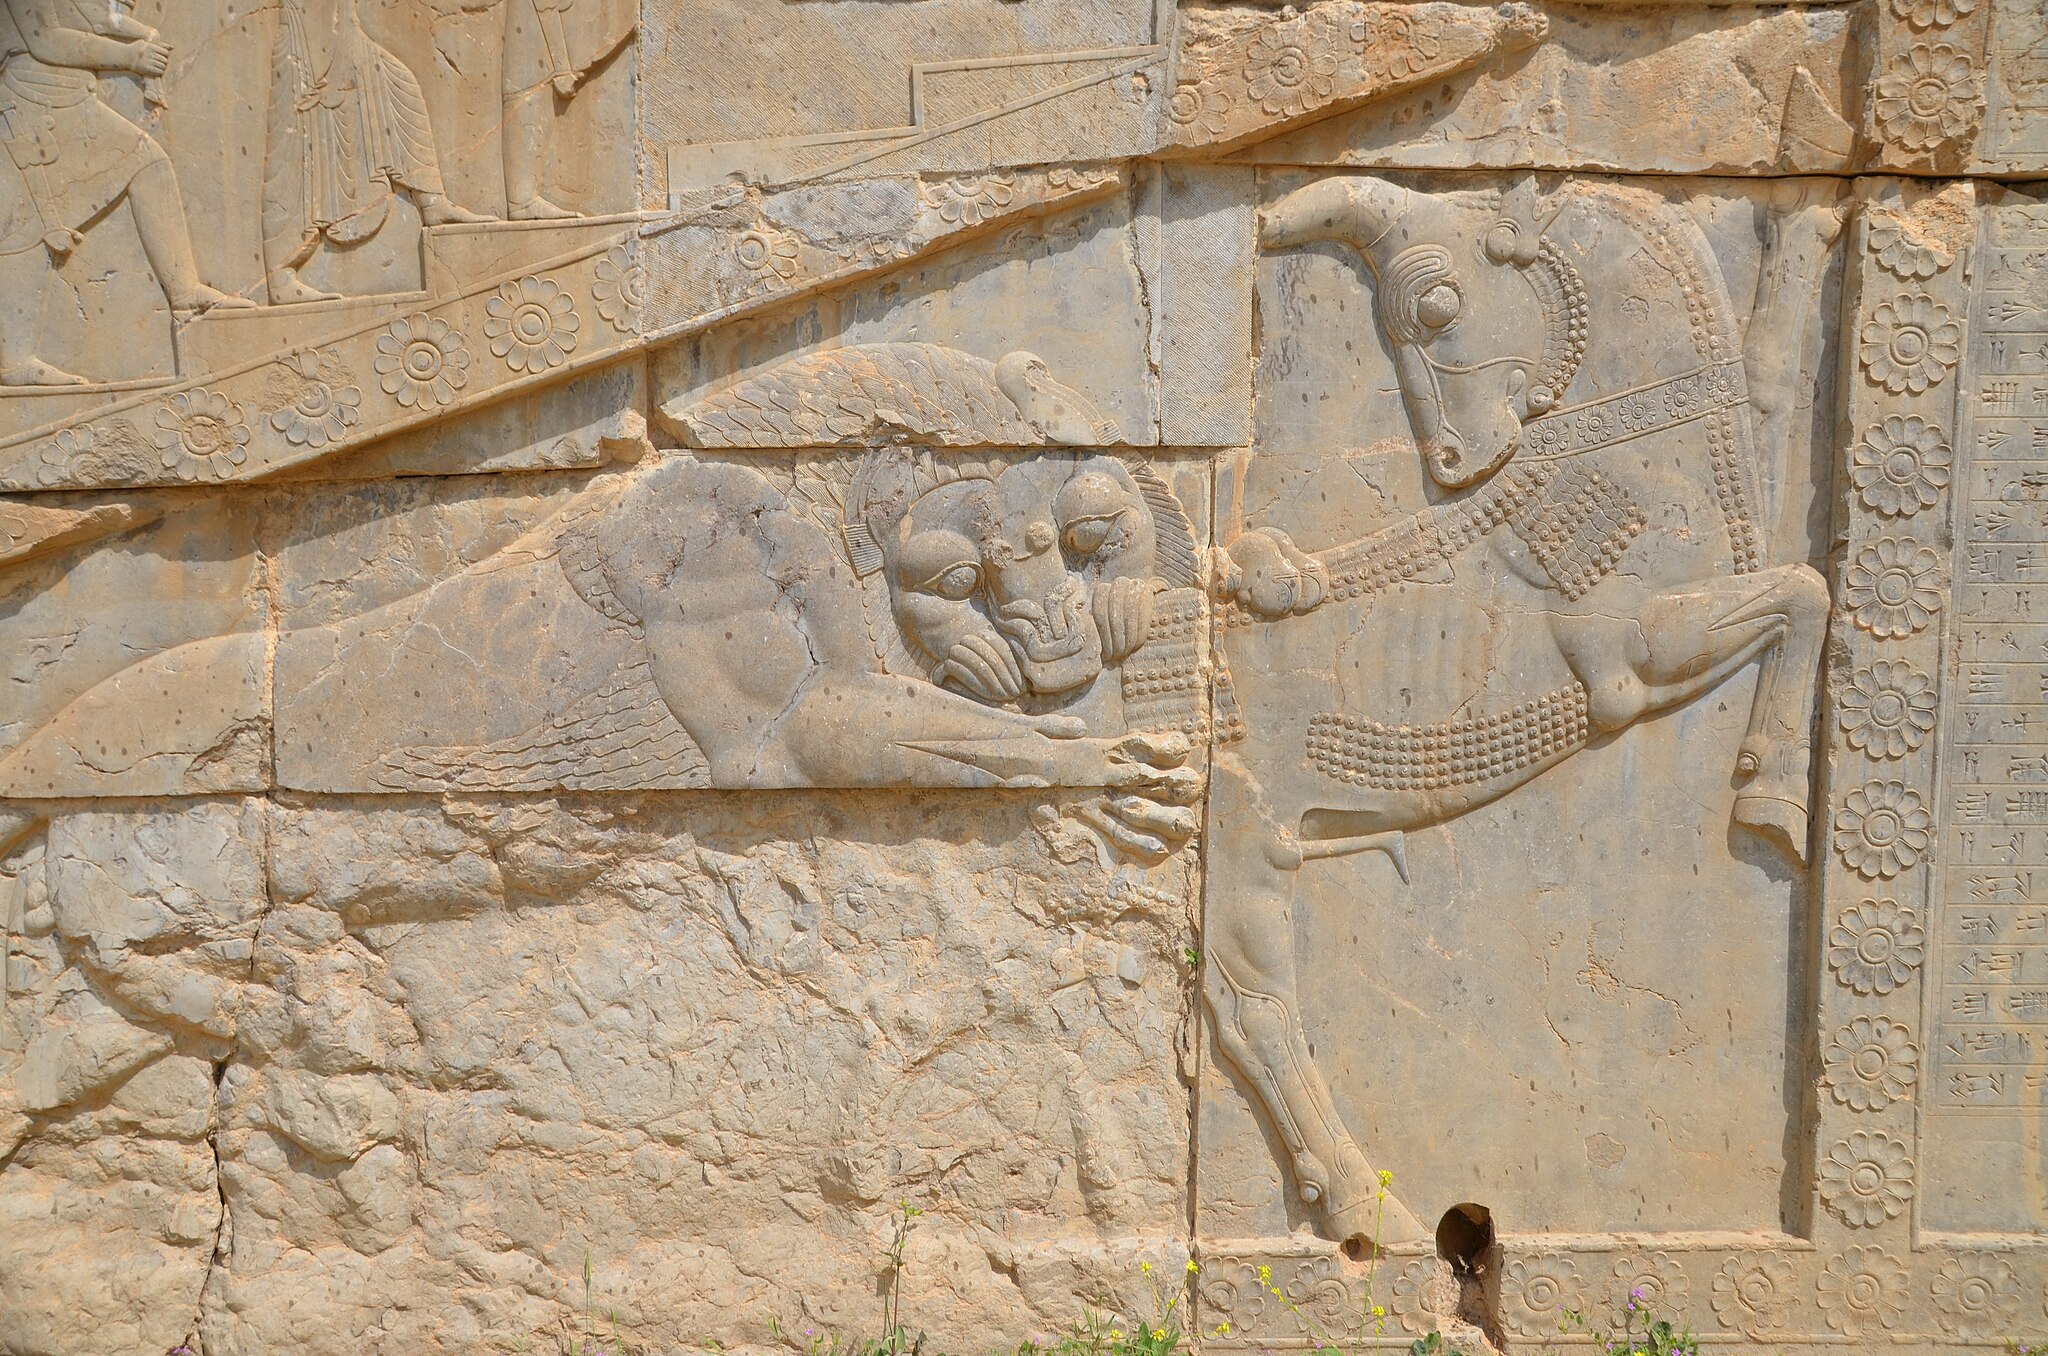
Title: Lion and bull relief on the southern staircase of the Palace of Darius, Persepolis, Iran (46947460595)
Description: Lion and bull relief on the southern staircase of the Palace of Darius, Persepolis, Iran
Date: 22 April 2019, 09:06 (according to Exif data)
Categories: Flickr images missing SDC creator, Photographs by Carole Raddato, Flickr images reviewed by FlickreviewR 2, 2019 in Persepolis, Iran photographs taken on 2019-04-22, Lion attacking a bull, Persepolis, Southern staircase of Tachara